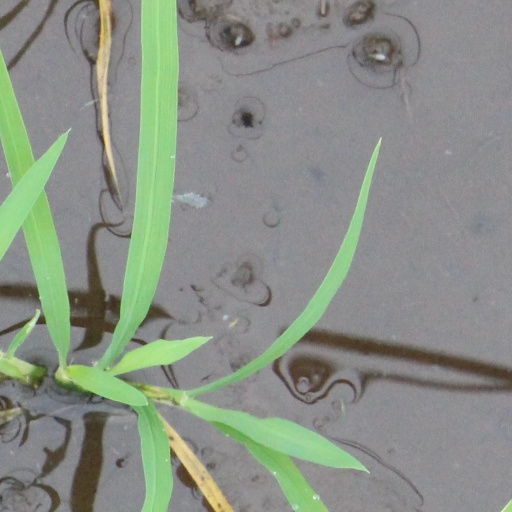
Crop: rice